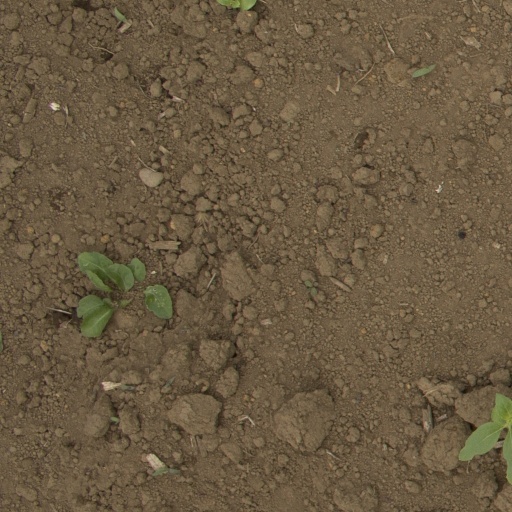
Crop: Jerusalem artichoke